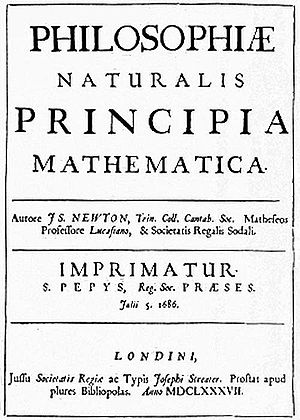
Fysikkens historie
Newtons bog Philosophiae Naturalis Principia Mathematica er en milesten i fysikens historie.
Mennesket har altid undret sig over hvordan naturen fungerede og hang sammen, ligeledes hvordan livet og universet er opstået.